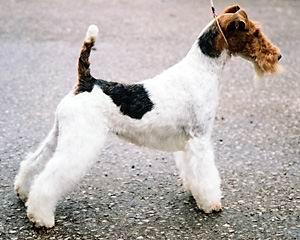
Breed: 226-n000057-wire_haired_fox_terrier